Uniforms of the New Zealand Army

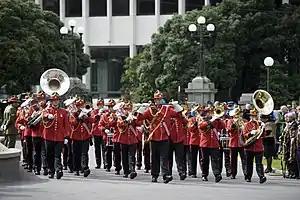
The New Zealand Army Band wearing the unique "lemon squeezer" hat, reintroduced in 1977

The reduced peace-time New Zealand forces of the period 1920–39 retained what was essentially a smartened version of the Western Front uniform of 1916–18. Puttees however were replaced by short anklets during the 1930s and a dark-blue dress uniform was approved in 1938 to encourage voluntary recruiting for Territorial units. Only bands resumed the scarlet parade uniforms of the pre-1910 Volunteer era.